Simple Minds

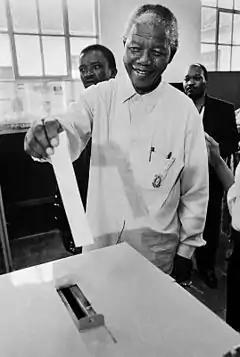
Simple Minds wrote the song "Mandela Day" as a homage to South African President Nelson Mandela

The band embarked on their extensive New Gold tour in September 1982, which included dates in the UK, Australia, New Zealand and Canada. Mike Ogletree played on the first leg of the tour, but was asked to leave the band in November 1982, later joining Fiction Factory. Mel Gaynor was recruited for the remaining dates and retained afterwards, eventually becoming the band's longest-standing drummer (and longest-standing member other than mainstays Burchill and Kerr) despite thrice leaving and returning in the following decades. The band's late 1982 UK dates included a show at City Hall in Newcastle that was recorded by Virgin and later included on the 2003 "Seen the Lights" DVD. On these dates the band was supported by China Crisis.